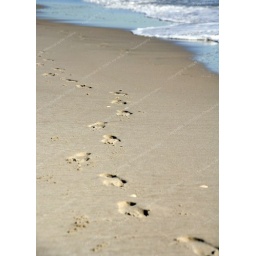
Barefoot in the Sand! Tracks of a person walking on the beach.